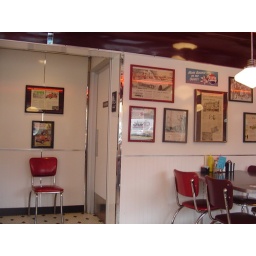
the top ad above the chair is advertising cars at a dollar per pound.